Garden hose

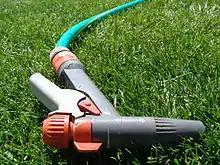
Sprayer pistol uses a quick-connect fitting, visible just beyond the sprayer grip

The alternative term "hosepipe" is a chiefly British, South African, and southern US usage; "hose" or "garden hose" is the predominant term in other English-speaking areas. The term "hose" is also used for other types of flexible, water-carrying tubes such as fire hose used by fire departments.